Dunun

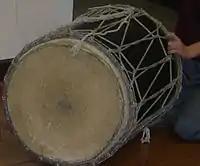
Dundunba from The Gambia

There are two primary playing styles for dununs. The "traditional style" or Mandingue style has each player using a single drum resting on its side, either on the floor or on a stand, and striking the head with one mallet and a bell mounted on top with the other. A melody is created across the interplay of the three dununs. For the other style, known as "ballet style" as it is used in the National Ballets, one player has command of the three dununs standing on the floor, allowing a more complex arrangement for the dance.